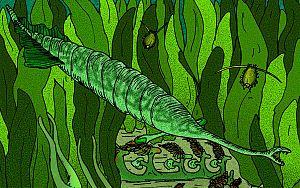
L'énigme du carbonifère de l'Illinois, Tullimonstrum gregarum, nageant au travers des algues. Sous lui, une chaine de créature ""H""
Le Monstre de Tully, est un animal bilatérien à « corps mou » apparemment uniquement présent dans l'Illinois, aux États-Unis. Il vivait dans les eaux côtières peu profondes d'estuaires boueux, durant le Pennsylvanien, une époque géologique datant approximativement de 300 millions d'années.